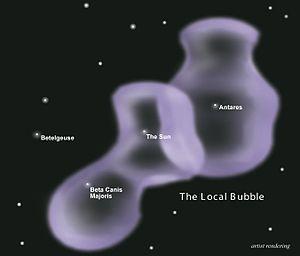
En astronomie, la Bulle locale, ou Bulle locale interstellaire est une région de quelques centaines d'années-lumière au sein de laquelle est situé le Système solaire, et qui émet un surplus de rayons X. Elle est soupçonnée d'être issue d'un ensemble d'explosions de supernovas survenues il y a quelques millions d'années. Il a été proposé que la supernova ayant engendré le pulsar très énergétique PSR J0633+1746 fasse partie des progéniteurs de la bulle locale.